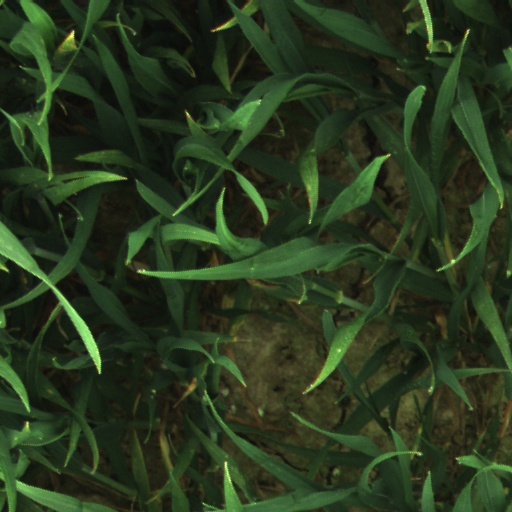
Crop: wheat